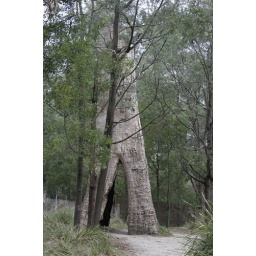
This tree starts out in two sections then joins above ground creating one tree later in life.